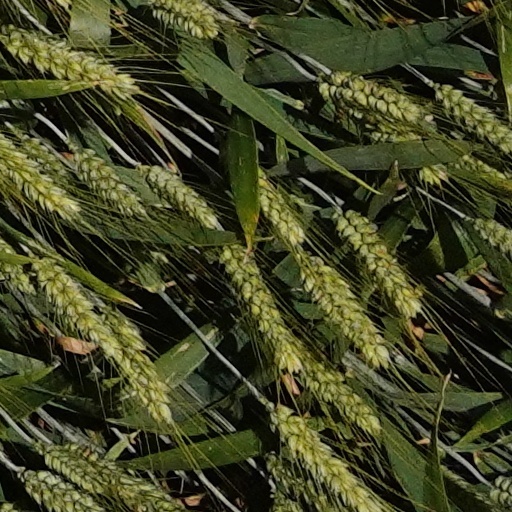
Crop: wheat